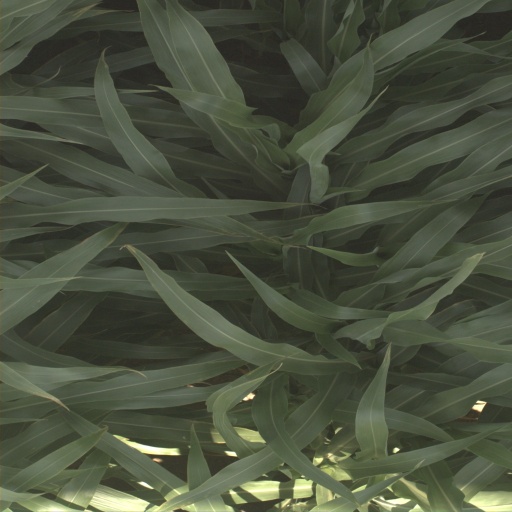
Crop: sorghum